John Adey Repton

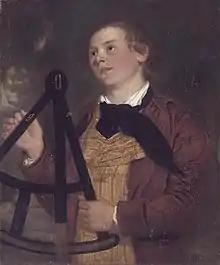
John Adey Repton, F.S.A. (1775–1860) holding a surveyor's theodolite

John Repton was the son of Humphry Repton, born at Norwich, Norfolk on 29 March 1775, and educated at Aylsham grammar school and later in a Norwich architect's office. From 1796 to 1800 he was assistant to John Nash of Carlton House, the great London architect, and he then joined his father at Hare Street near Romford, Essex preparing architectural designs as adjuncts to landscape gardening.